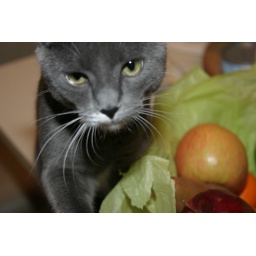
She was investigating the fruit and goodie basket J.D. and Kris gave me, especially the apples, pear, and tissue paper in it.